2017–18 North American winter

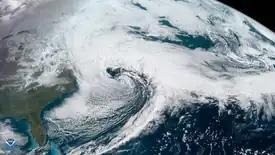
A nor'easter impacts the New England area on March 13

The North American winter of 2017–18 began in the month of November with the highest snow extent in at least one and a half decades, with snow covering over a quarter of the contiguous United States, 22% more than the same date in 2011, the next-most-recent year with comparable snow coverage at that date. However, this trend did not last through all of the month, with the last week having the least snowfall of that time of year for the same time period. This extensive snowpack was due in part to cold temperatures on an extent not seen since at least 2014 in the early part of the month caused by an Arctic front advancing southward into the northern United States, breaking several record low temperatures in major cities from the Upper Midwest to the Mid-Atlantic. In Minnesota, at least several places recorded temperatures below on November 10, breaking several record lows – some places reached as low as . In early December, following another outbreak of cold temperatures, a major winter storm impacted the far southern reaches of the United States – areas as far as the southern portions of the Gulf Coast up to the Mid-Atlantic states and New England received a wide swath of accumulating snowfall, significantly hampering travel and knocking power out to tens of thousands. The rest of the month was generally warmer than average nationwide, primarily in the southwestern United States, and ranked as the third-warmest in historical records. However, towards the end of the month, an outbreak of below-average temperatures impacted much of the continental United States over the holiday, with New York City recording its second-coldest New Year's Eve on record with a temperature of .